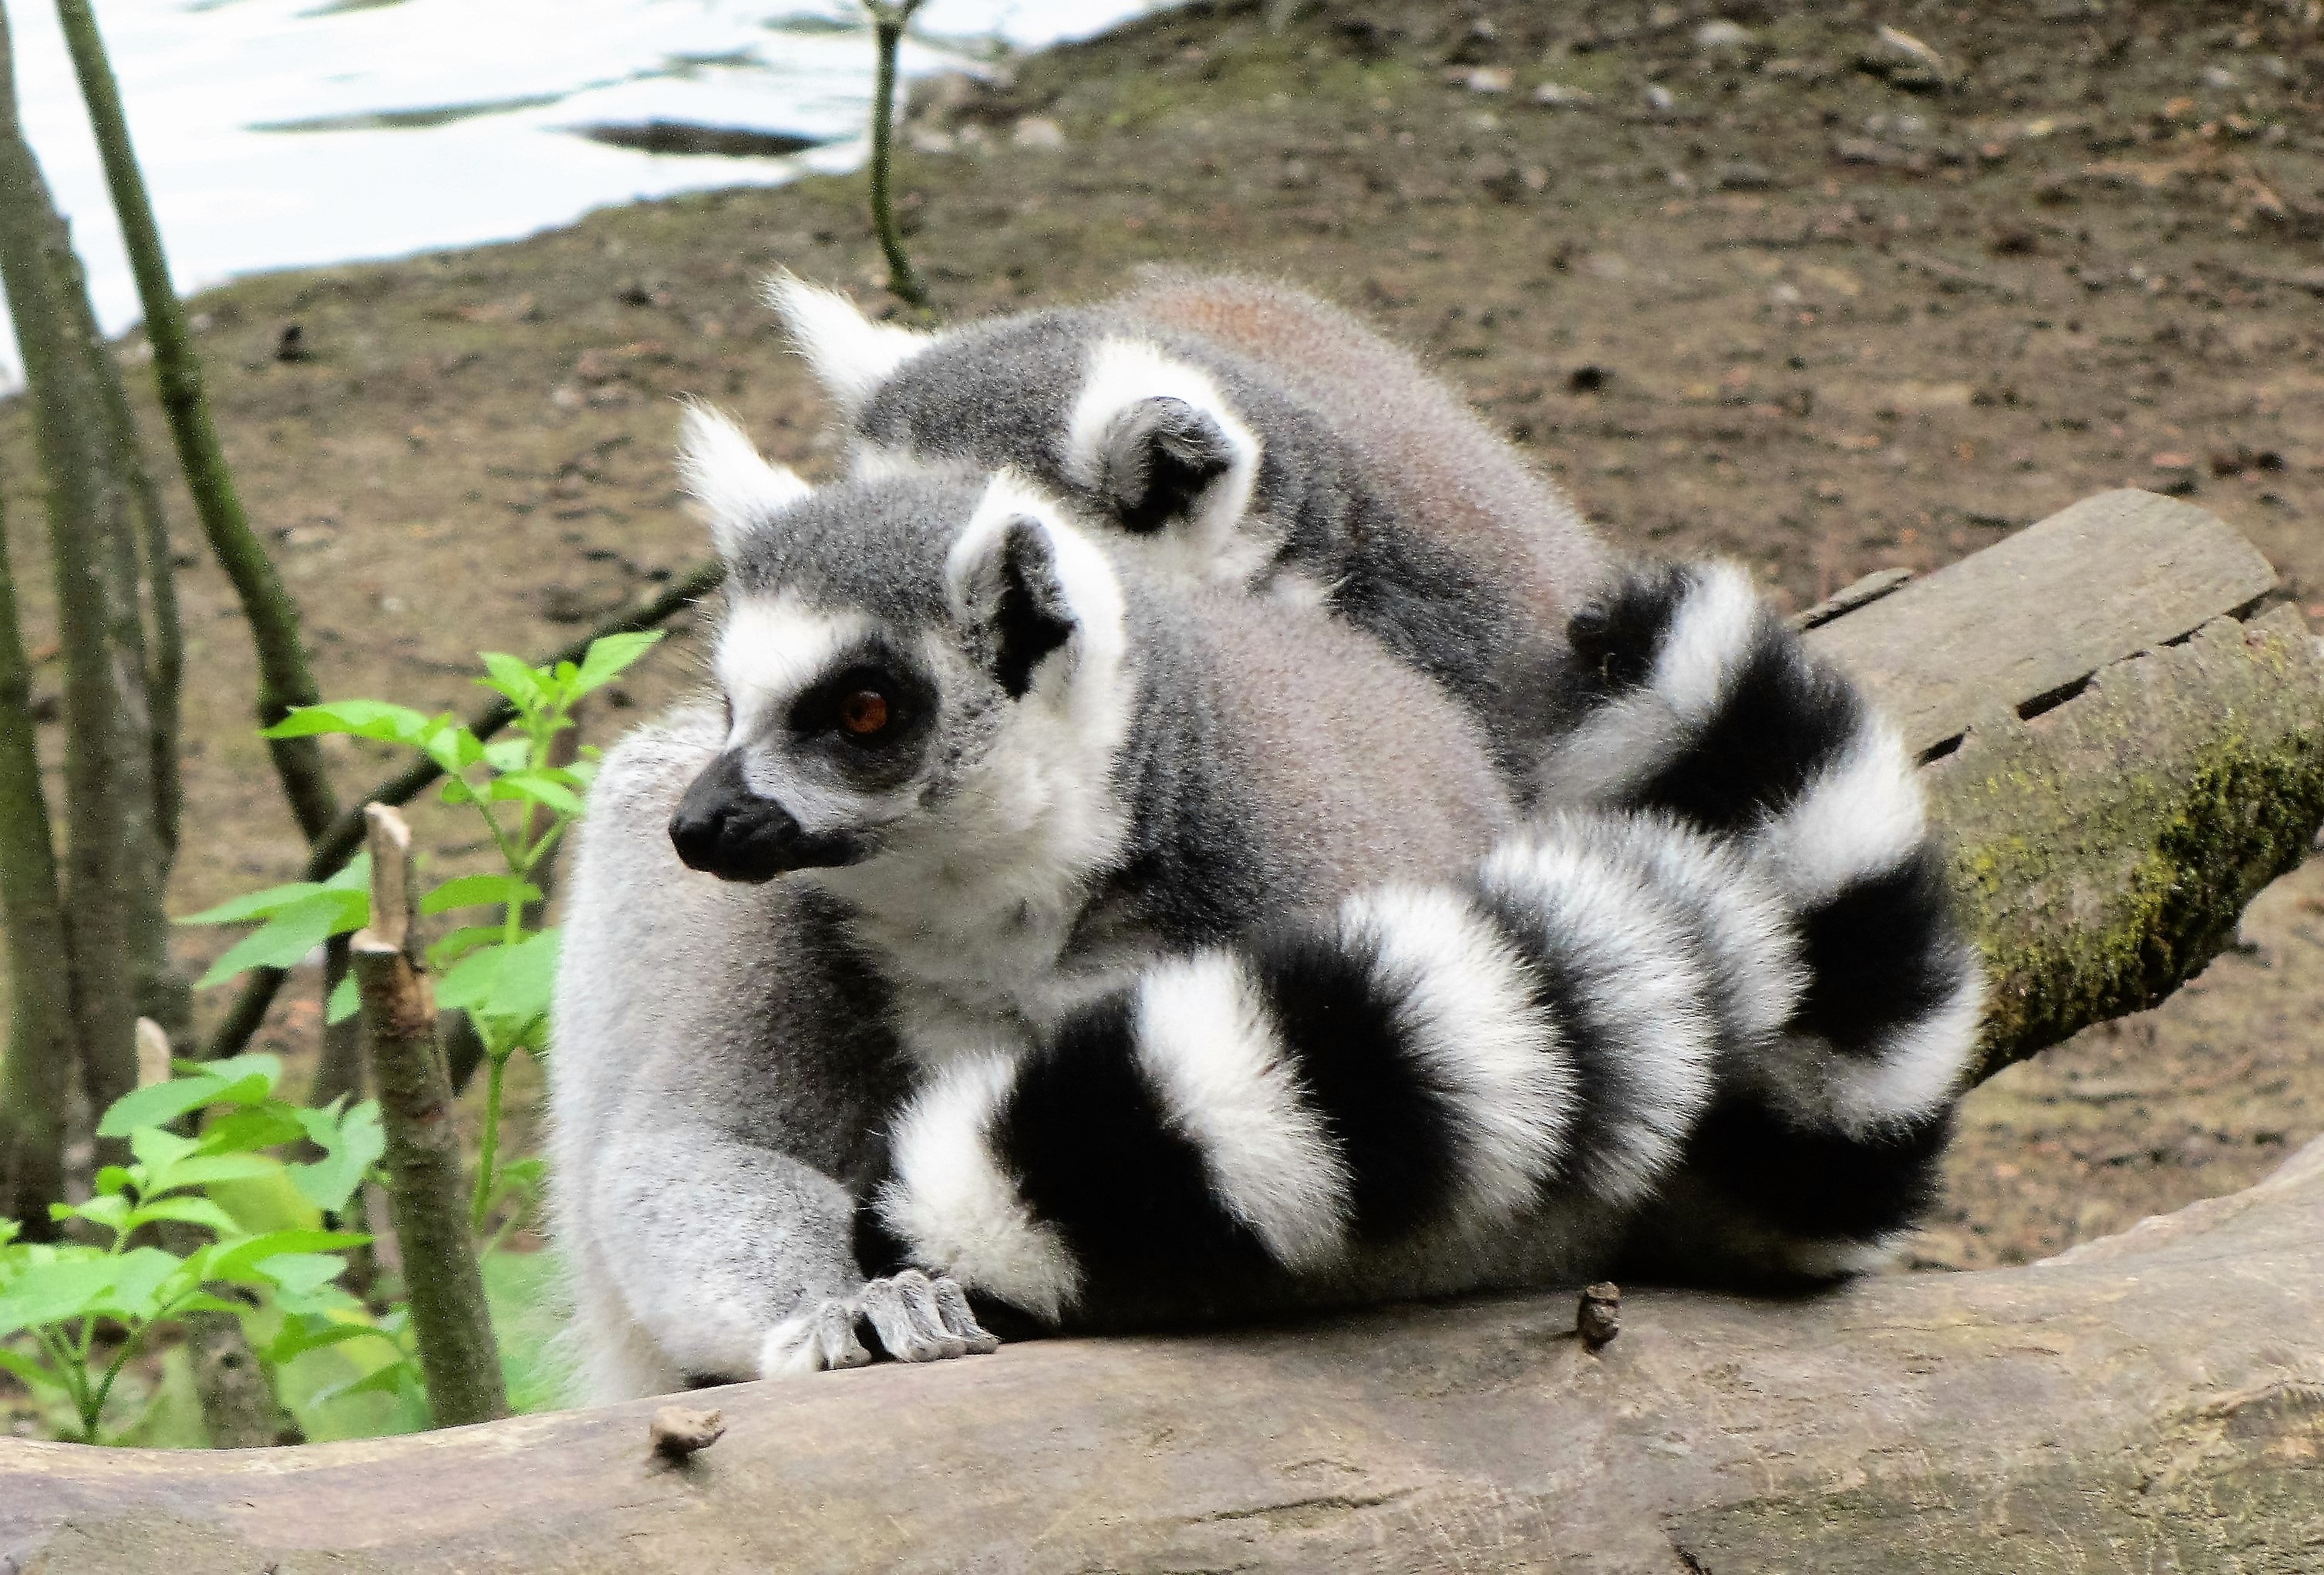
wildlife, zoo, couple, mammal, two, monkey, fauna, black white, primate, tail, double, vertebrate, pair, twin, monkeys, lemur, copy, little monkey, ring tailed lemur, long tail